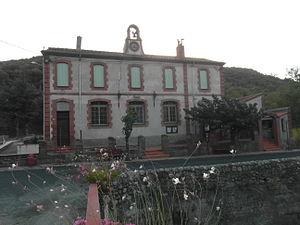
Mairie de Saint-Michel-de-Llotes
Saint-Michel-de-Llotes est une commune française, située dans le département des Pyrénées-Orientales en région Occitanie. Ses habitants sont appelés les Saint-Michelois.